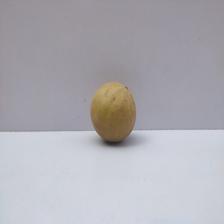
Size: Medium